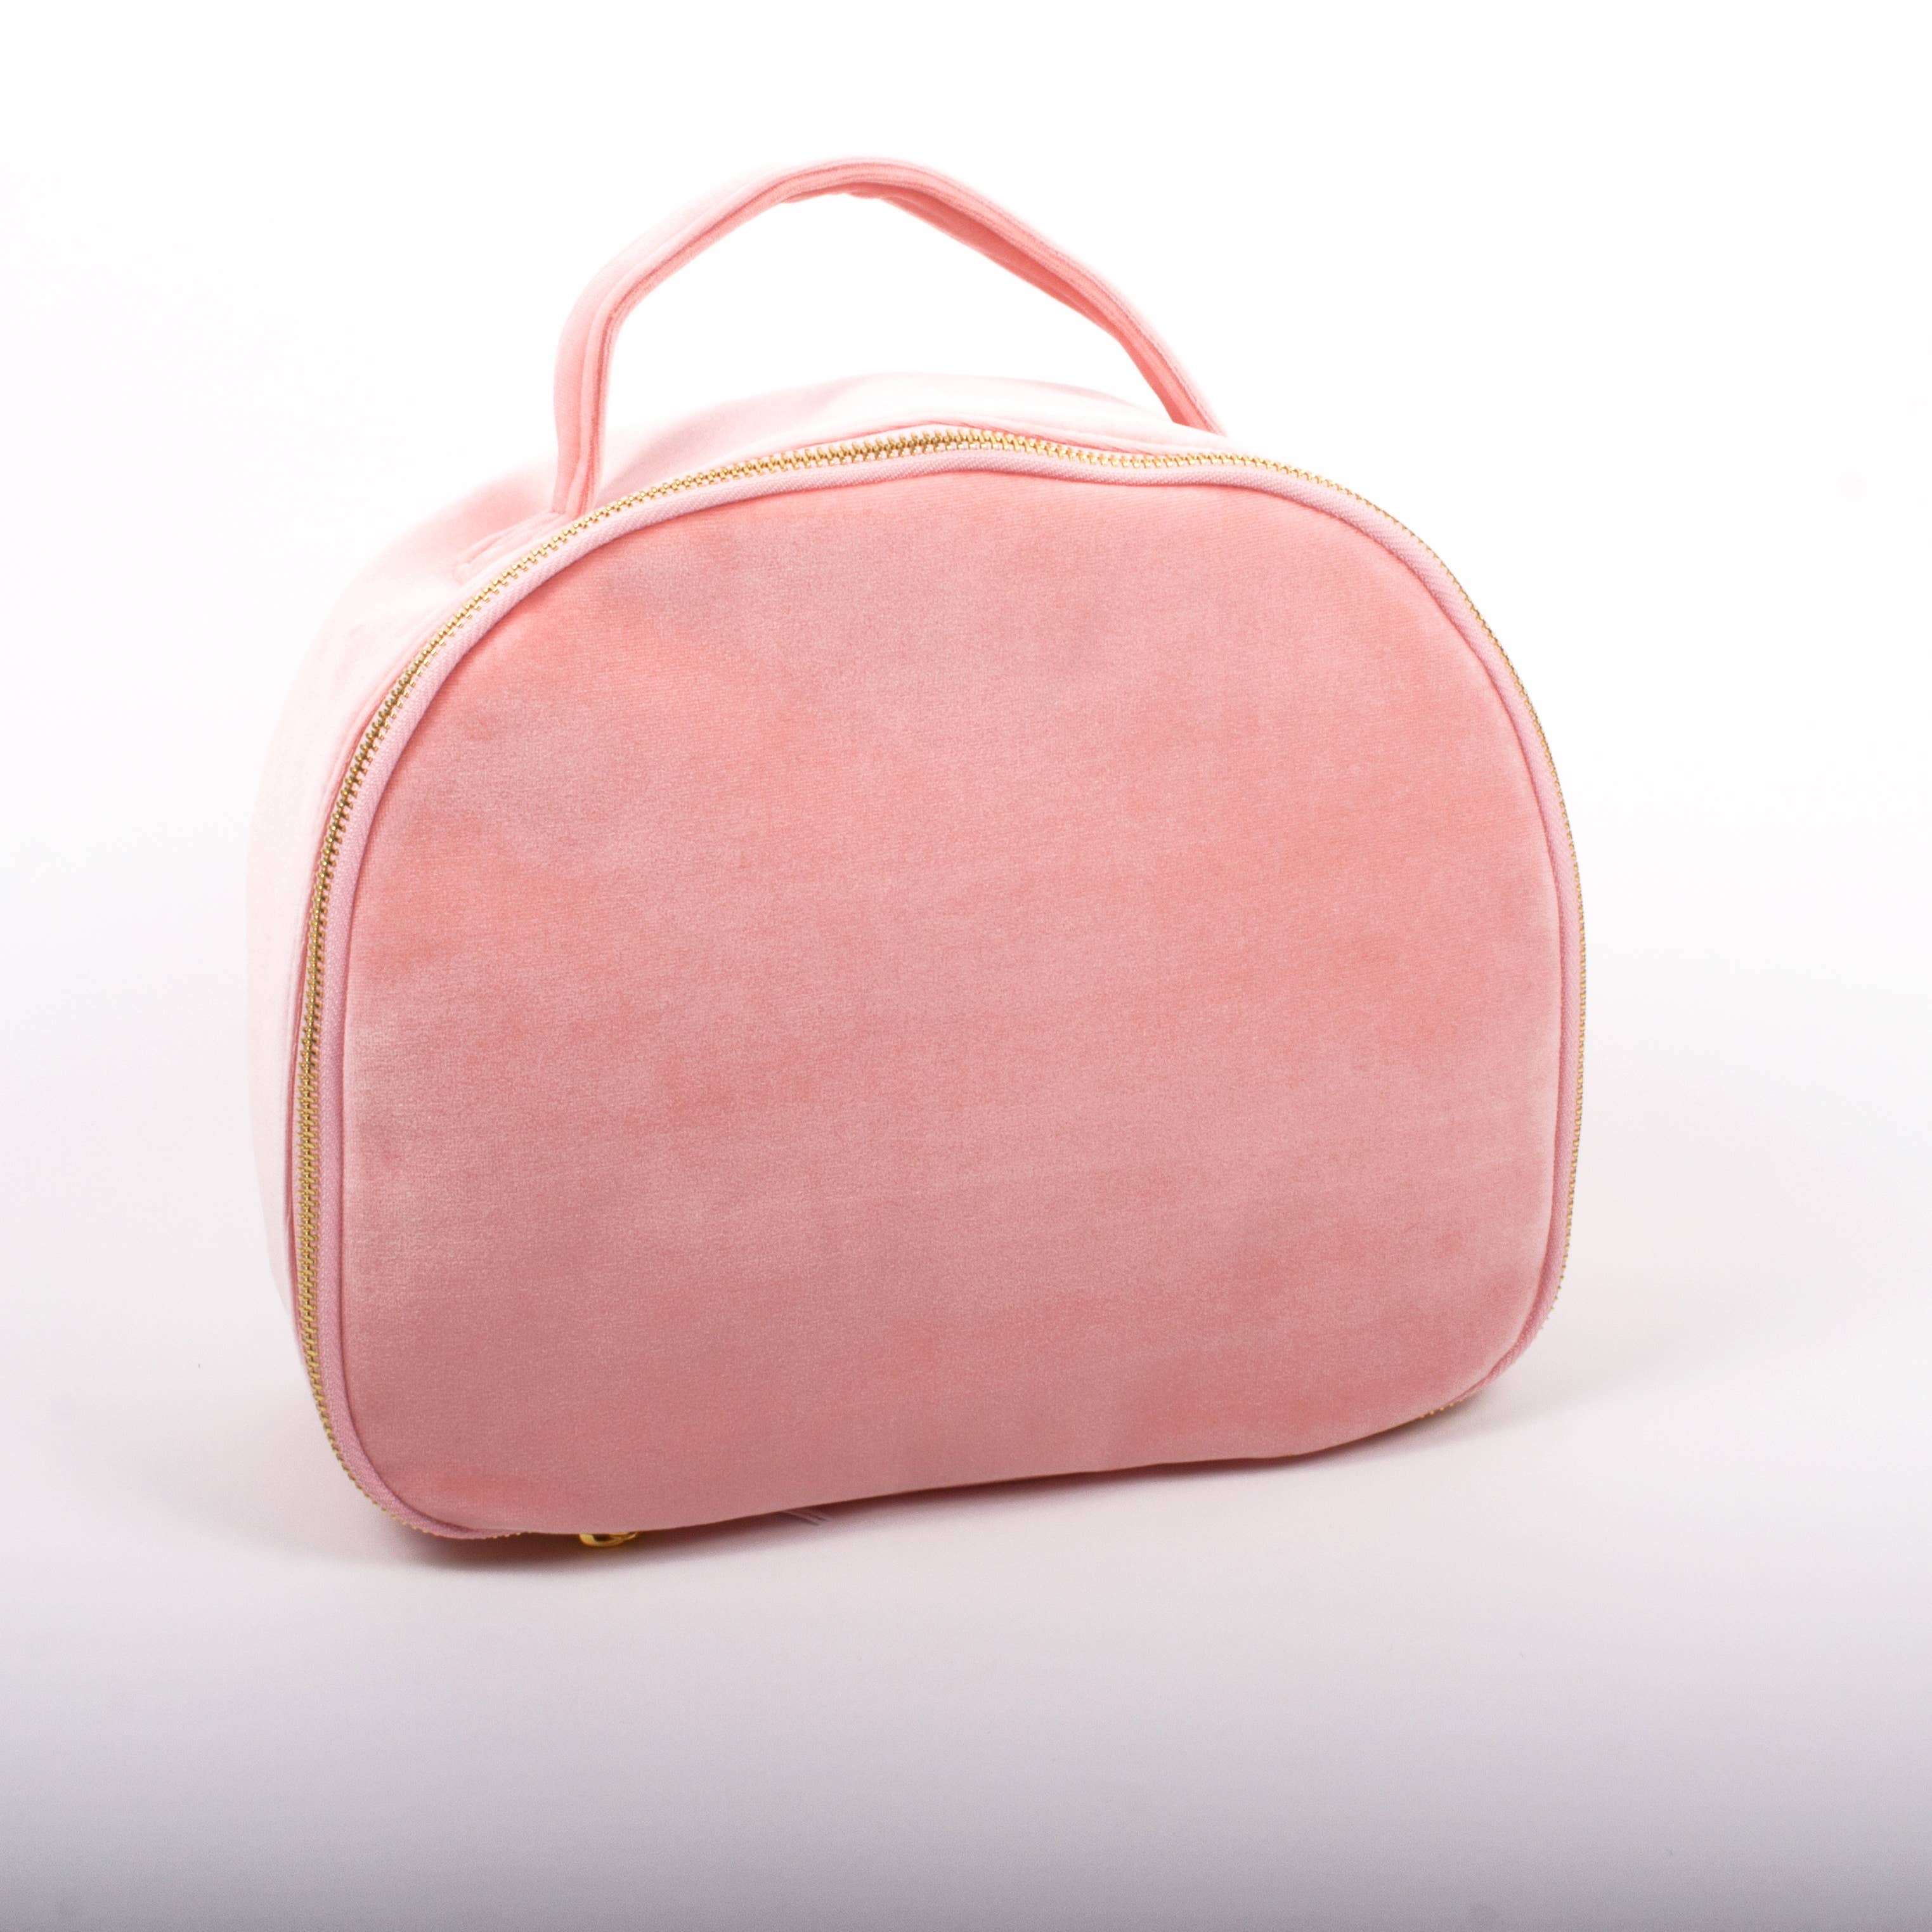
Dusty Pink Velvet Train Case
Have a business trip coming up? Or maybe you’re planning your next summer getaway to a tropical paradise? Either way, our Dusty Pink Velvet Train Case is the perfect companion for your wanderlust-inspired trips. With easy zip closure and top handle, gold metal hardware detailing, plus a wipe-clean interior, this train case is designed with elegance in mind. Offers pletny of space for storing all the essential items: your toiletries, makeup kit, valuable jewelry pieces – whatever it is that we need to make sure they are safe throughout the journey. Pair this velvet train case with other matching dusty pink travel essentials from our collection and arrive in style today! Designed with sophistication here in the USA and expertly imported for quality assurance, buy yours now and make your travel plans come true! 11.5” x 4” x 9” Monogram Friendly Zip Closure with Top Handle Gold Metal Hardware Fully Lined Wipe-Clean Interior Designed in the USA; Imported
Brand: Miss Scarlett Boutique
Category: Luggage & Bags > Train Cases